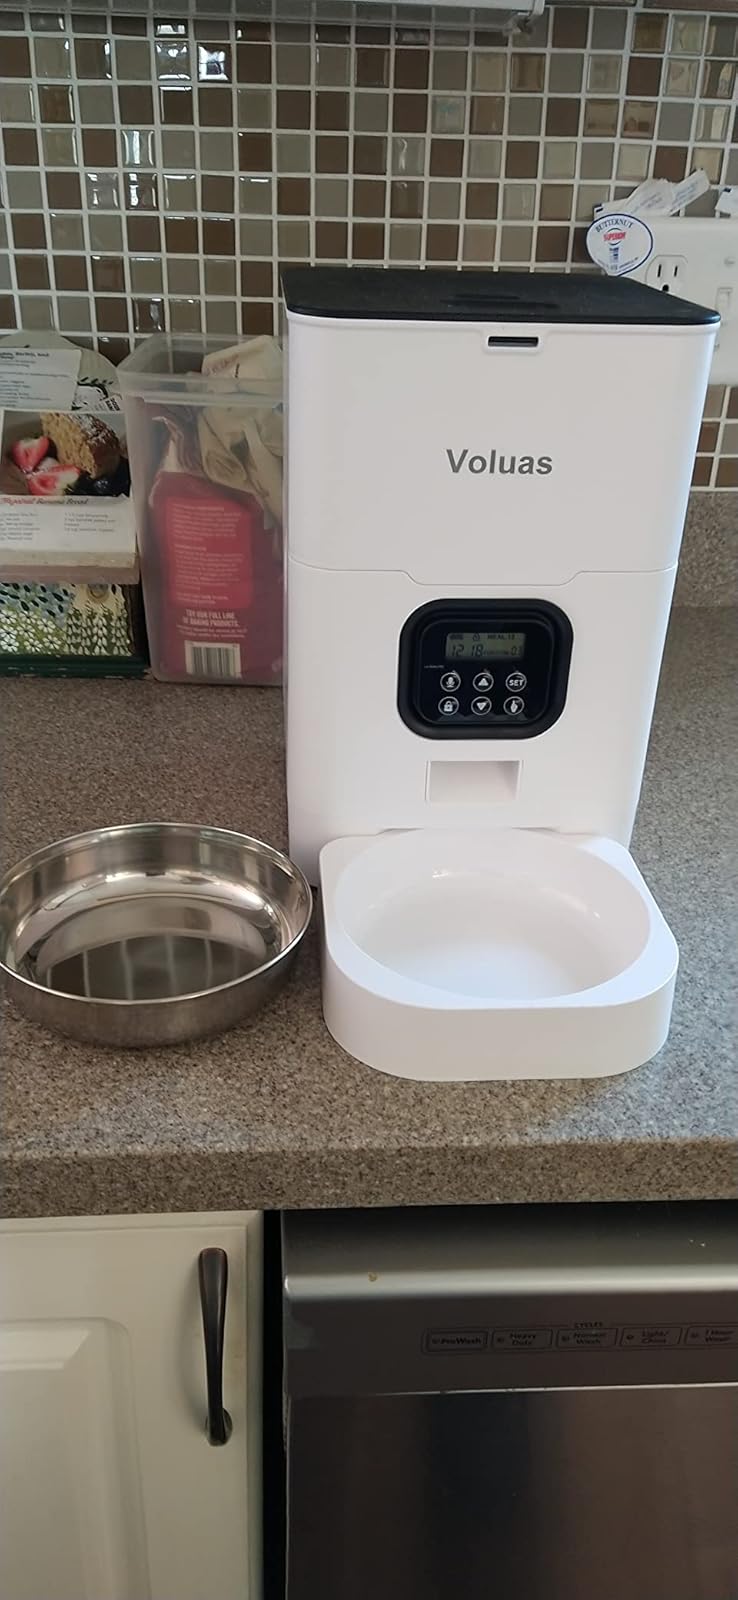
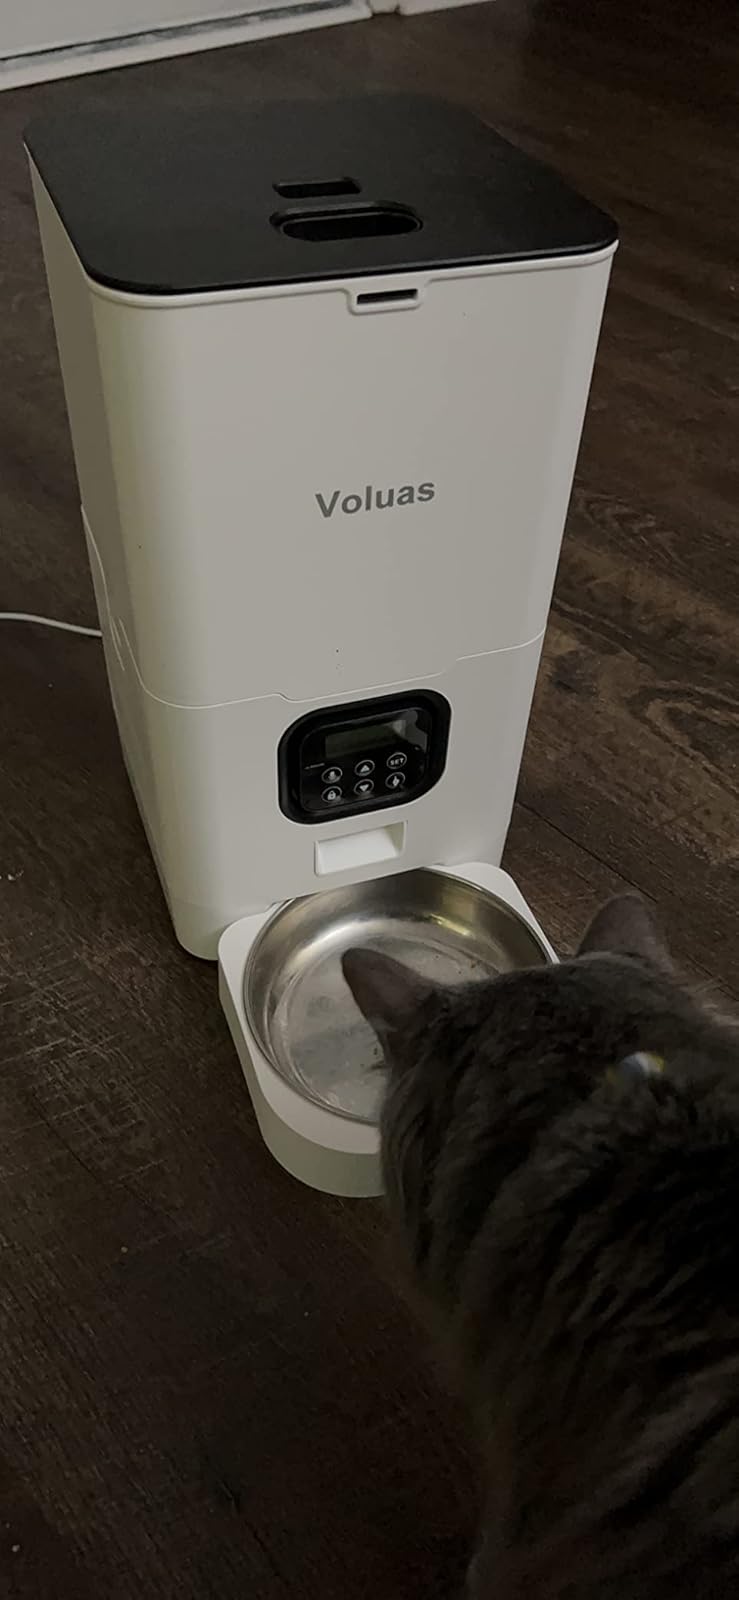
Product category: items_feeder
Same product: yes